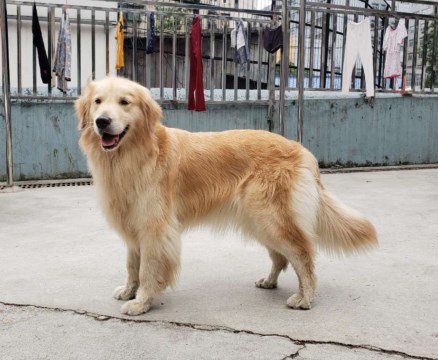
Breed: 5355-n000126-golden_retriever